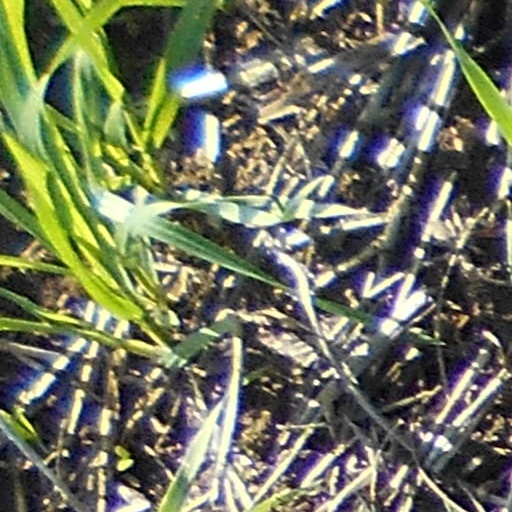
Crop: wheat